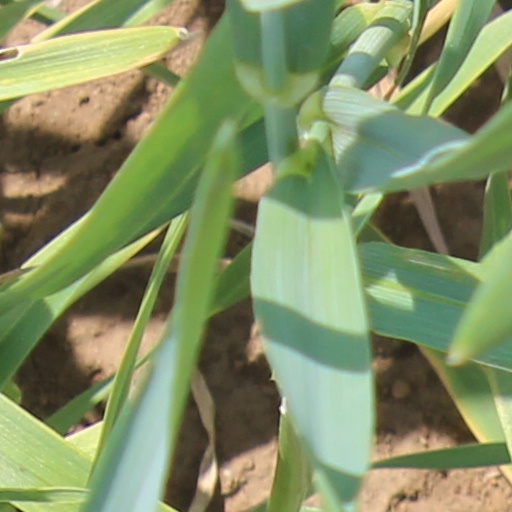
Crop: wheat